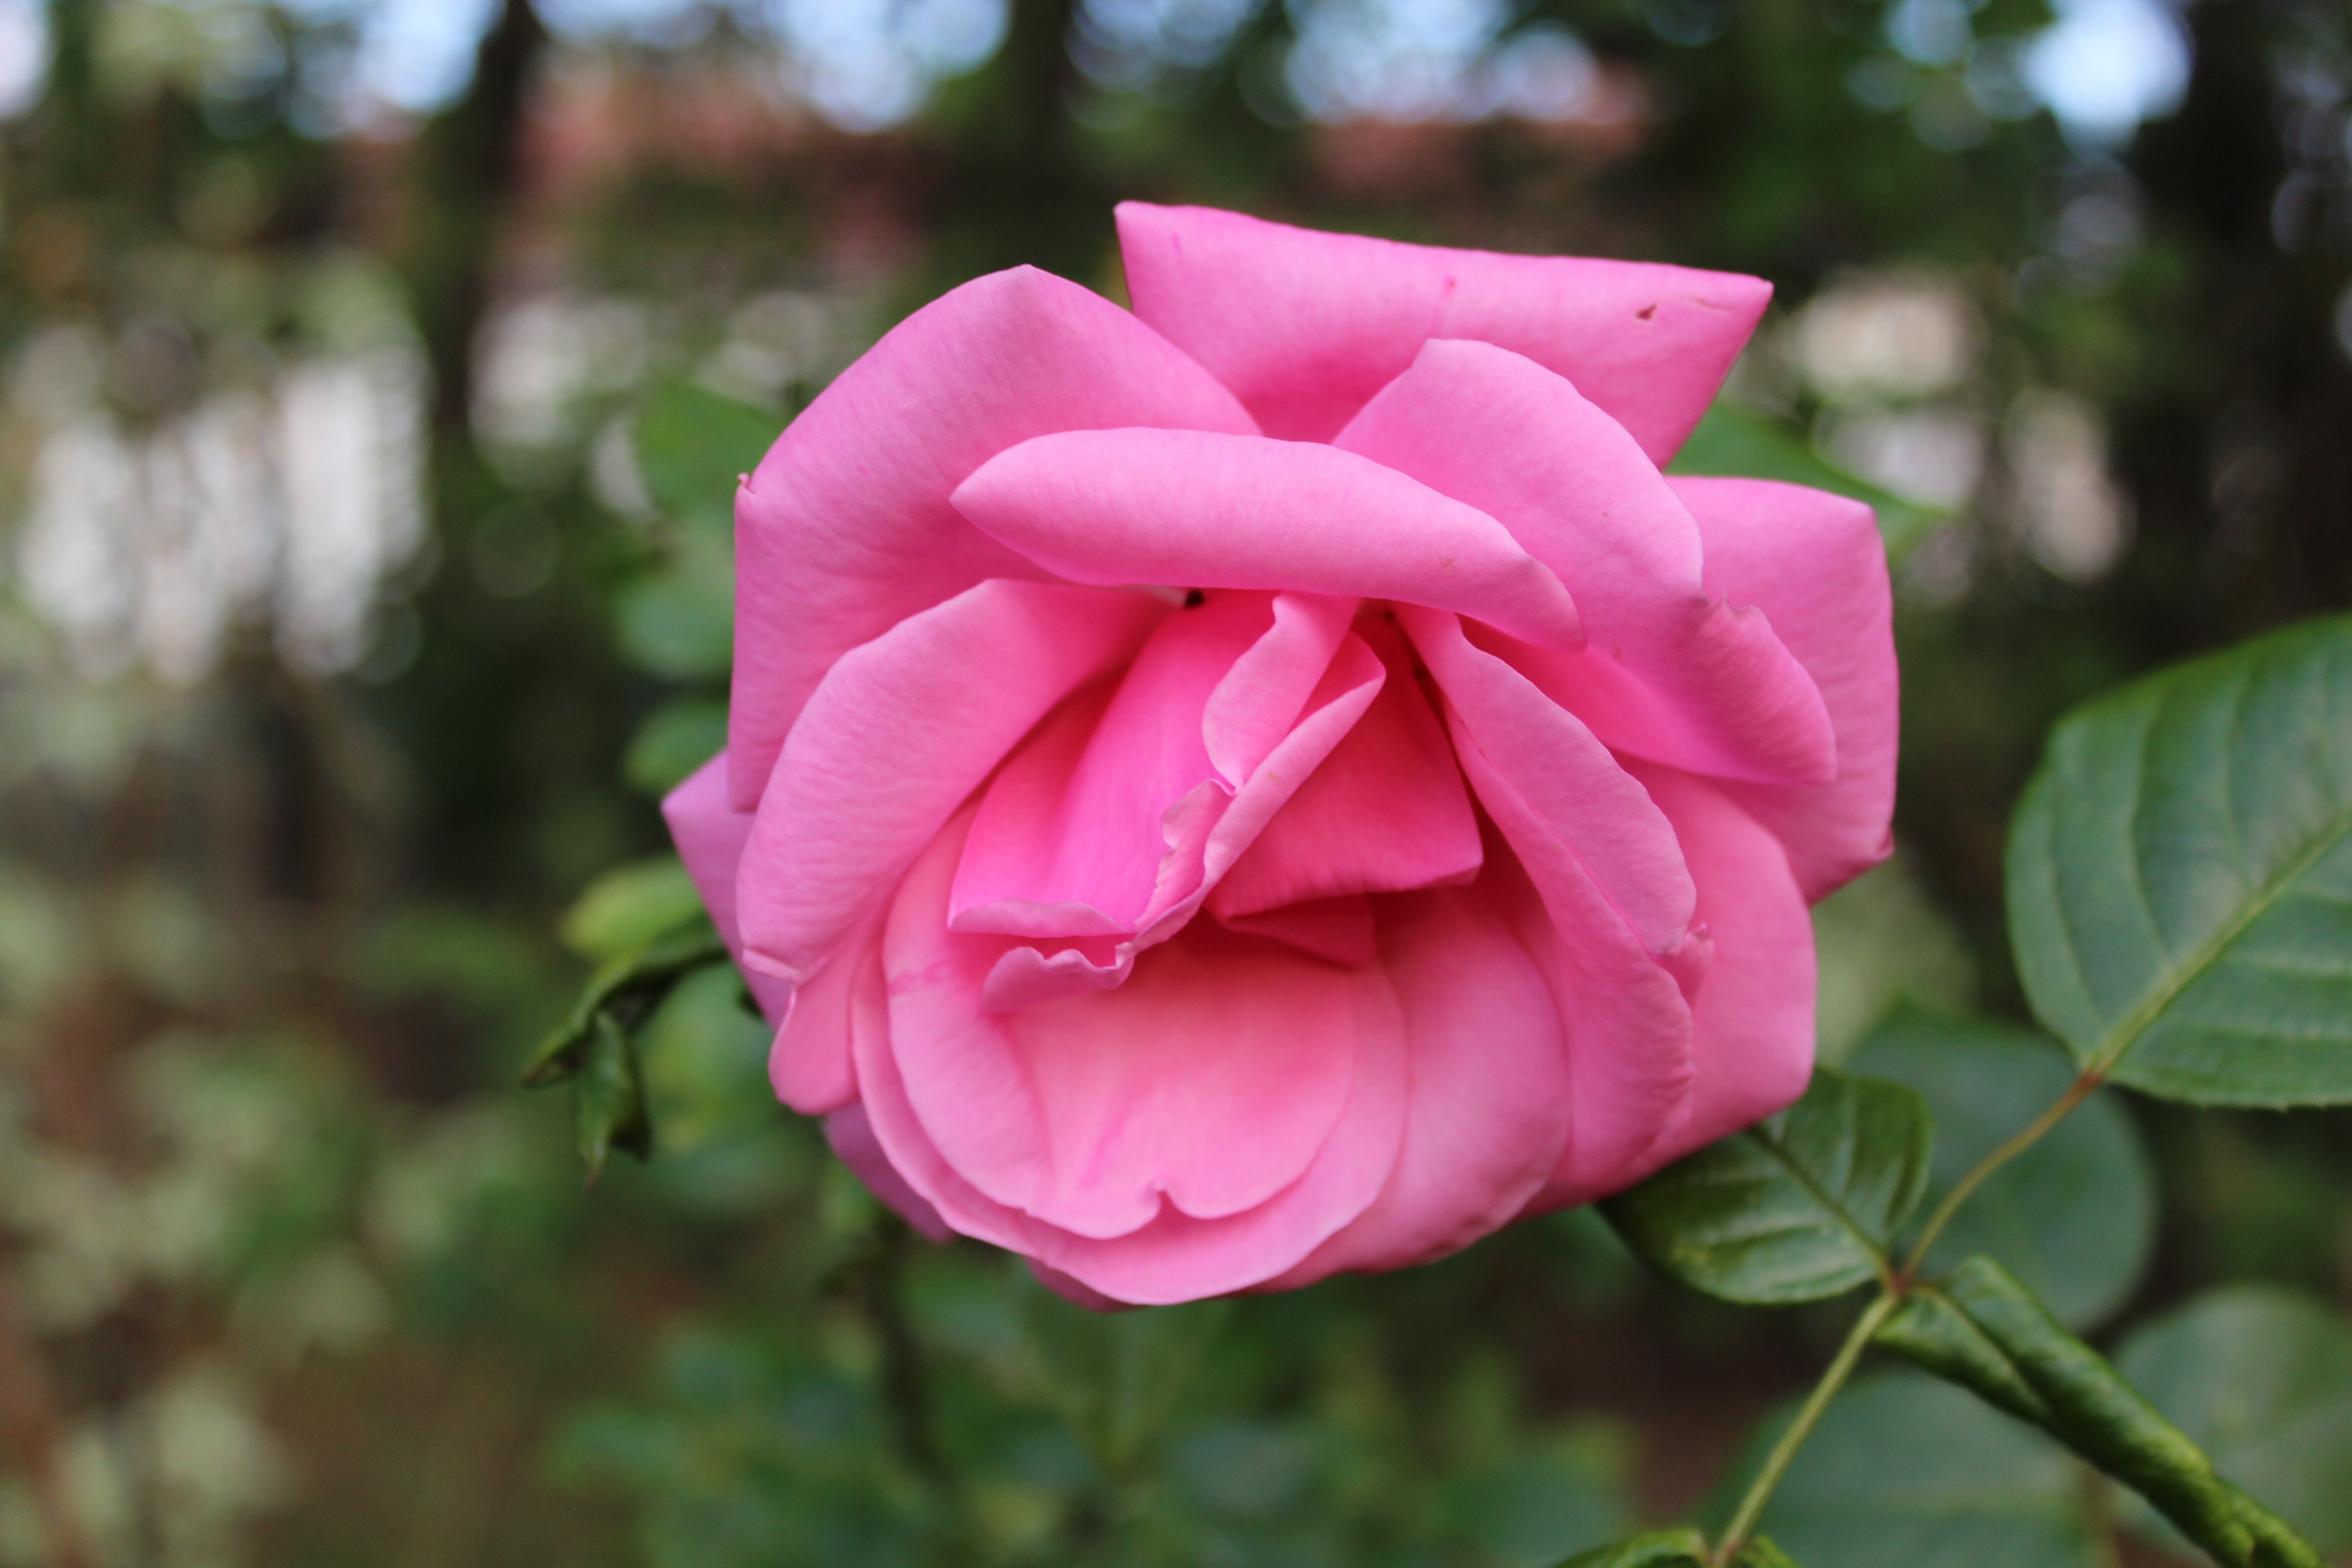
plant, flower, petal, rose, botany, pink, flora, flowers, floribunda, flowering plant, garden roses, rose family, garden rose, land plant, rosa centifolia, rose order